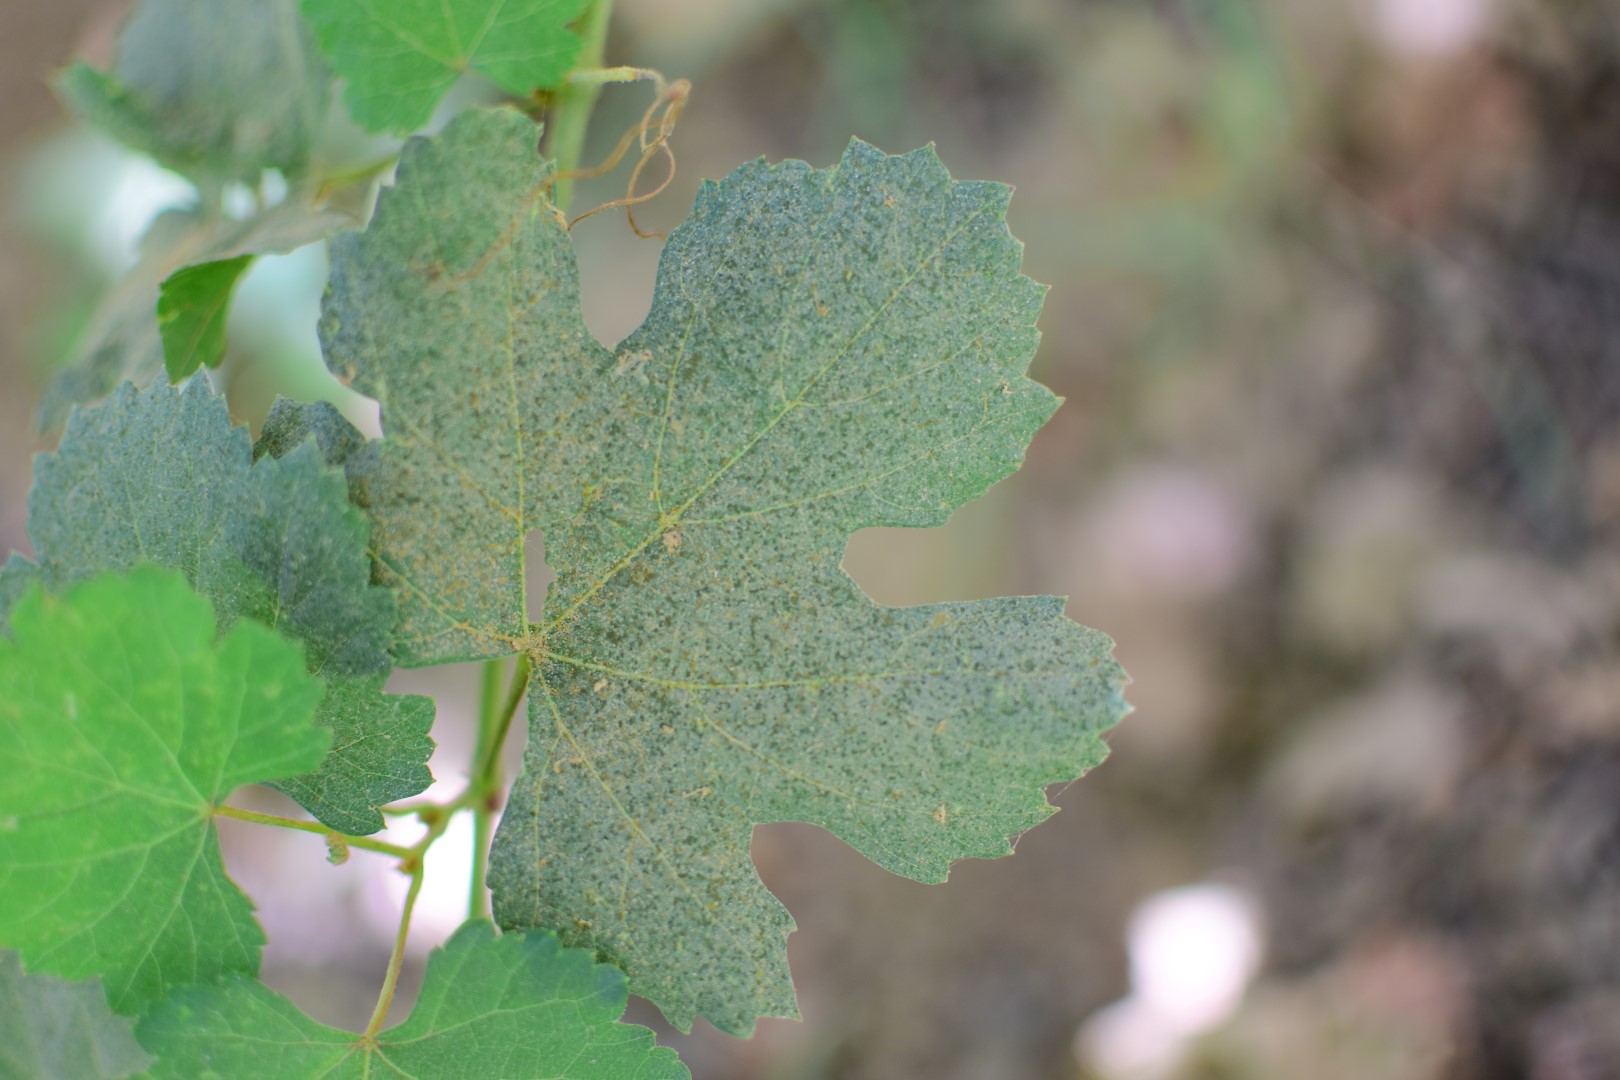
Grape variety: Frinsi